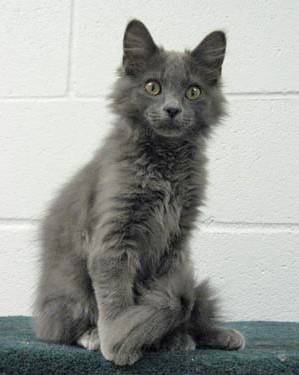
Label: cat